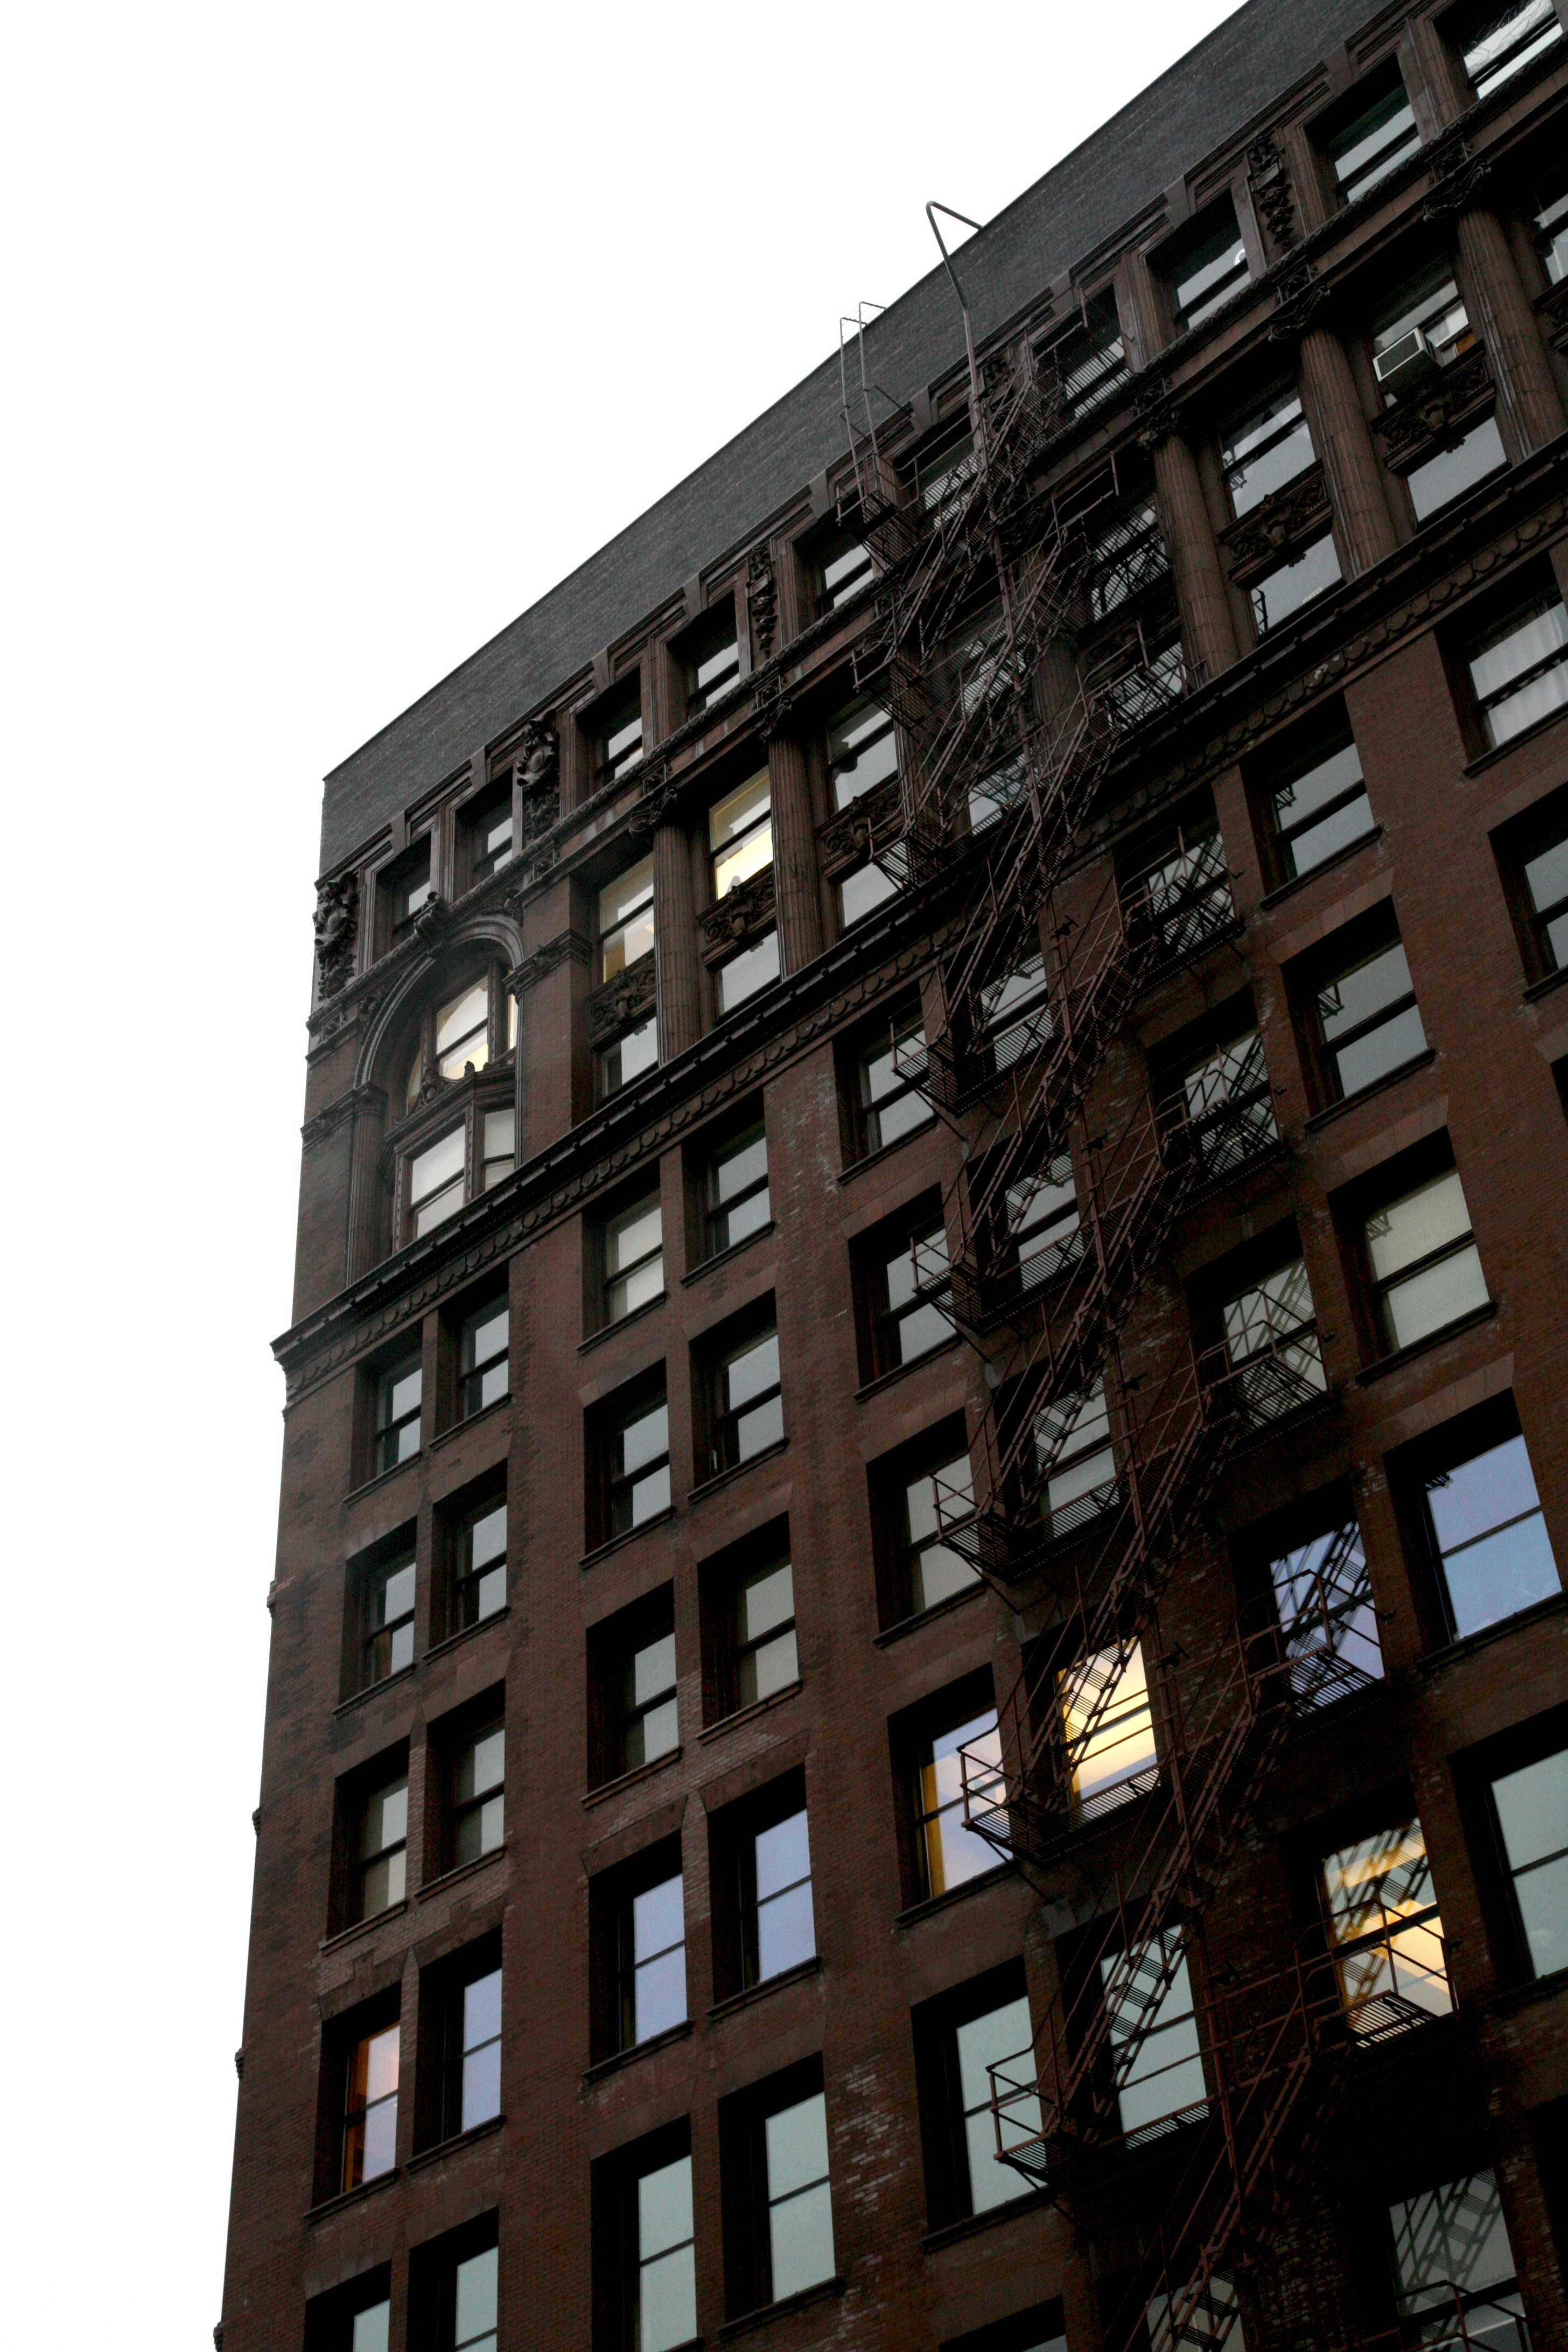
architecture, building, skyscraper, downtown, facade, property, tower block, arquitectura, architektur, condominium, wisconsin, milwaukee, residential area